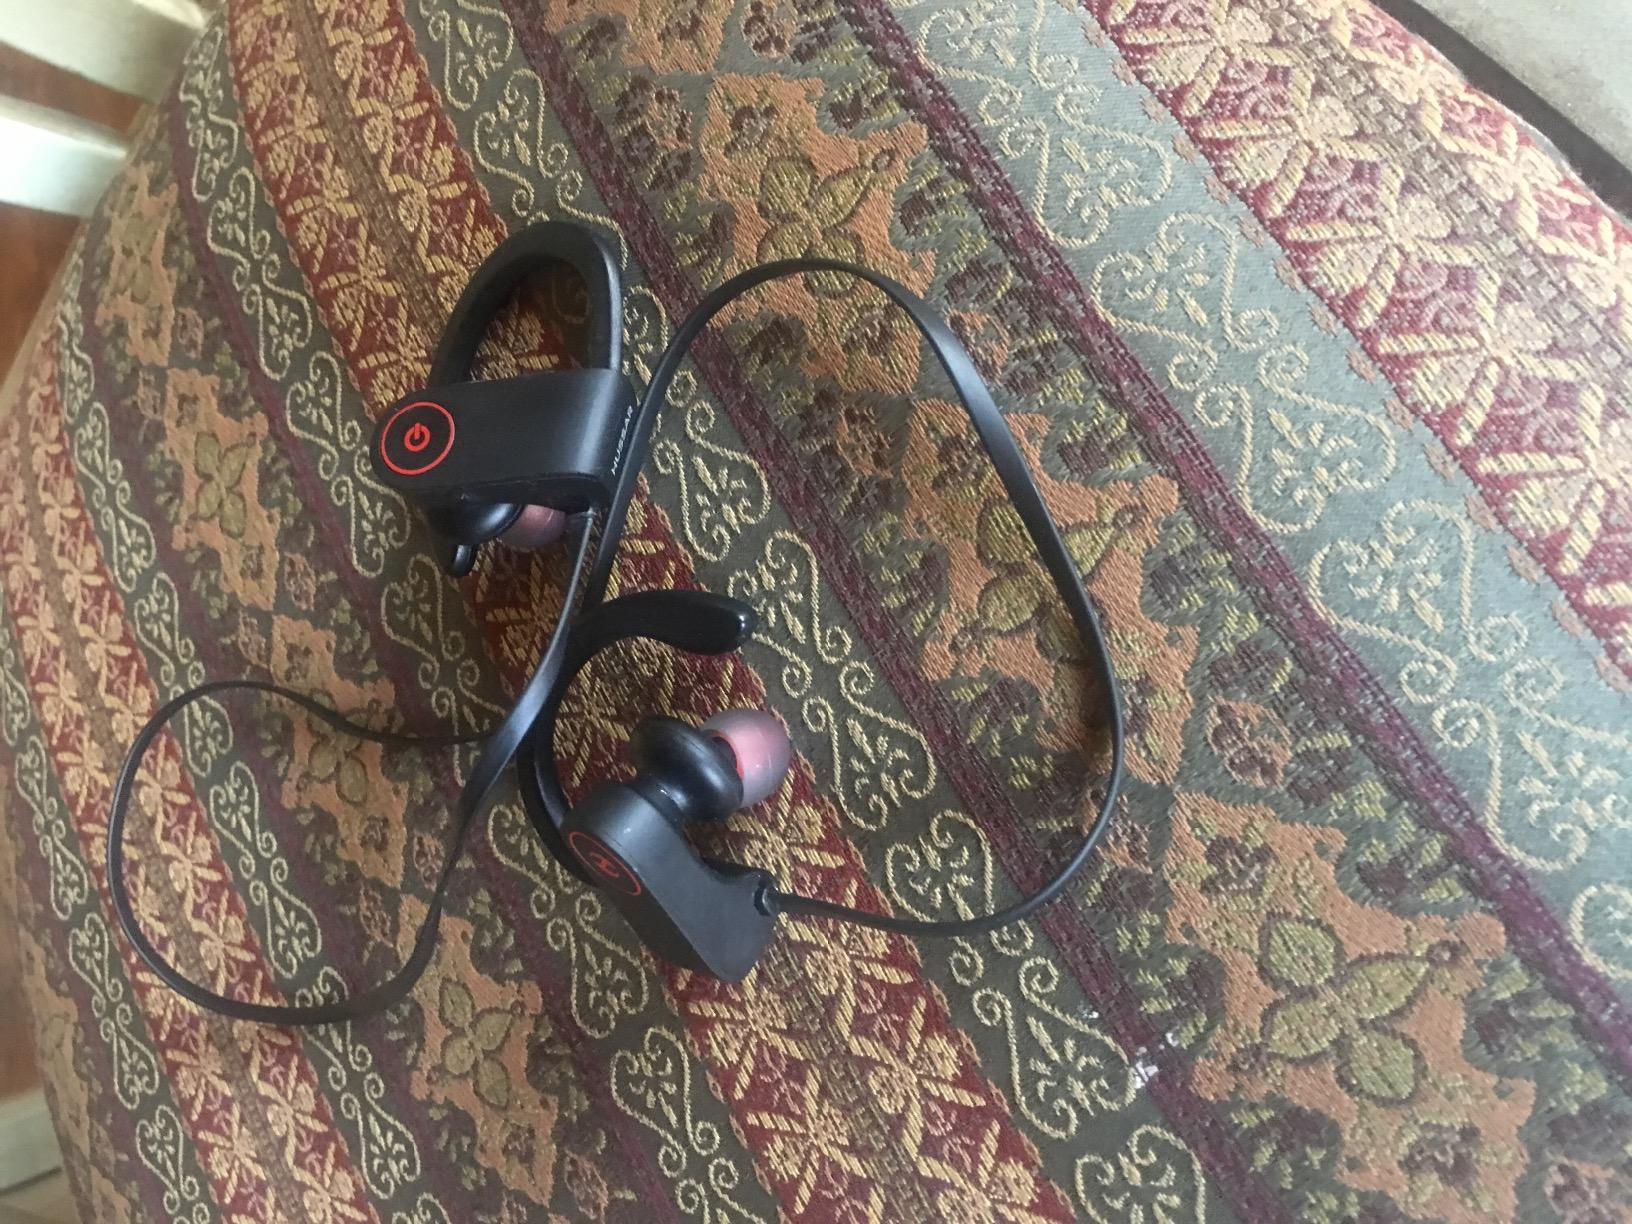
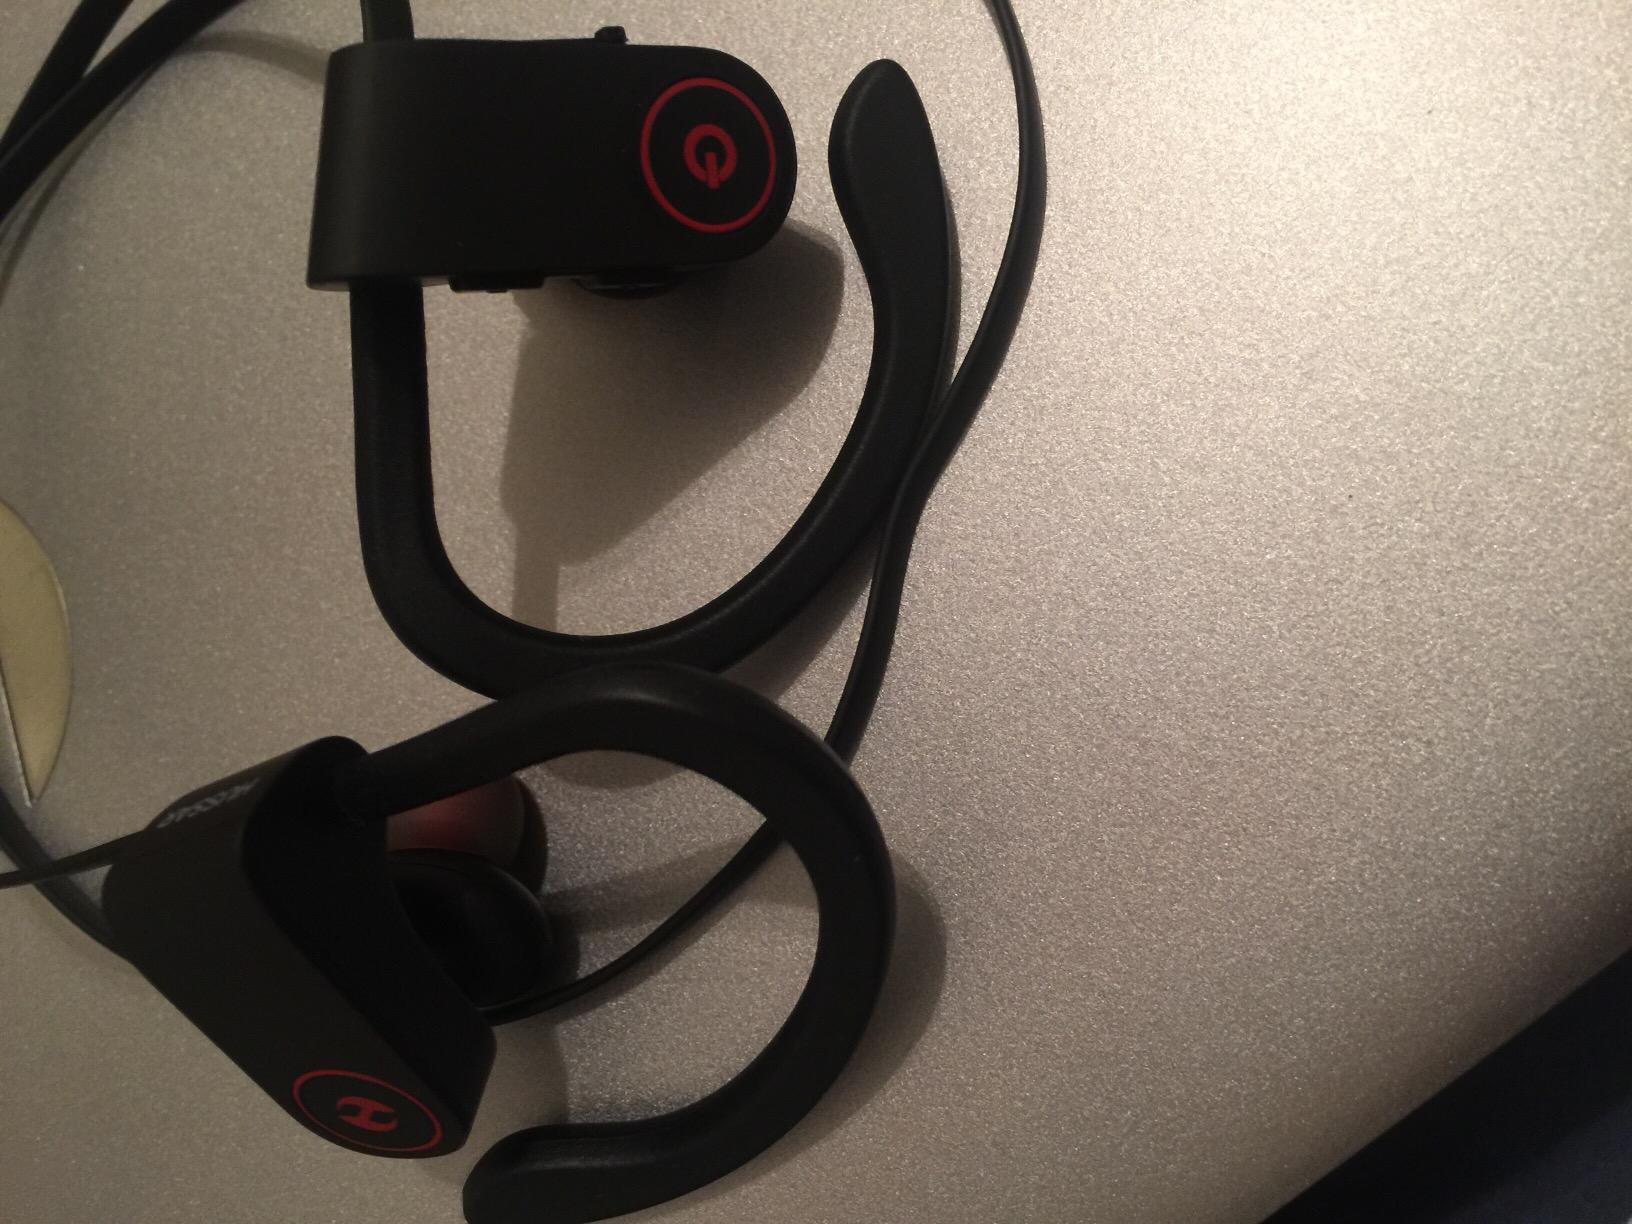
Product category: headphones
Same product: yes